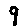
Label: 9